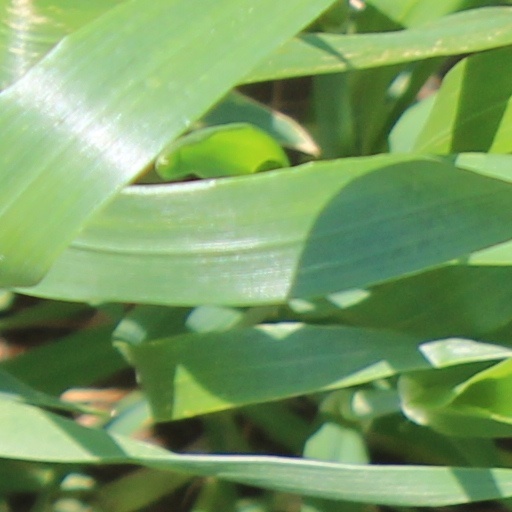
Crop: wheat